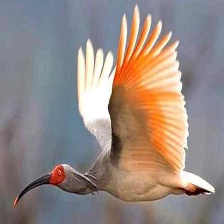
Species: ASIAN CRESTED IBIS
Scientific name: NIPPONIA NIPPON